Castro de Borneiro

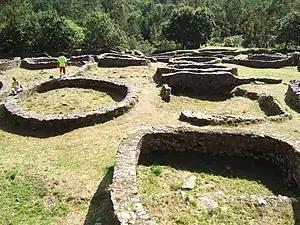

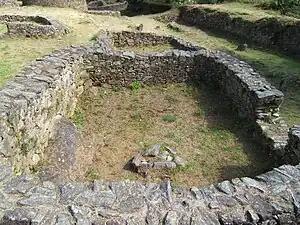
Castro de Borneiro.

Castro de Borneiro is an archeological site in Galicia, Spain. A castro is an iron-age walled settlement, or oppidum, and the site is an example of remnants of the Castro culture in Northern Spain which dates as far back as the 9th century BCE, though this site was inhabited from the 4th to the 1st century BCE. It is a textbook example from that period, and has been the focus of several excavations and alterations to accommodate visitors.